Love After World Domination

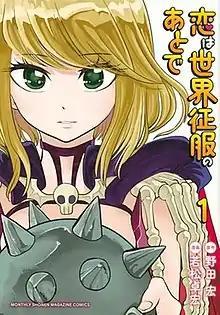
First volume cover, featuring Desumi Magahara

is a Japanese manga series written by and illustrated by Takahiro Wakamatsu. It was serialized in Kodansha's "shōnen" manga magazine "Monthly Shōnen Magazine" from October 2019 to November 2022, and has been collected in six volumes. An anime television series adaptation produced by Project No.9 aired from April to June 2022.